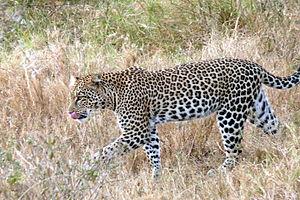
Tintin au Congo est le deuxième album de la série de bande dessinée Les Aventures de Tintin, créée par le dessinateur belge Hergé.